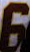
Number: 6